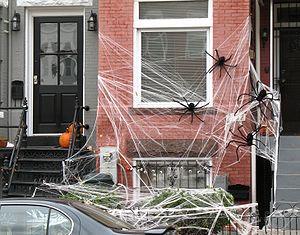
Halloween ou l'Halloween en français canadien, est une fête folklorique et païenne traditionnelle originaire des îles Anglos-Celtes célébrée dans la soirée du 31 octobre, veille de la fête chrétienne de la Toussaint. Son nom est une contraction de l'anglais All Hallows-Even qui signifie the eve of All Hallows' Day en anglais contemporain et peut se traduire comme « la veille de tous les saints » ou « la veillée de la Toussaint ».